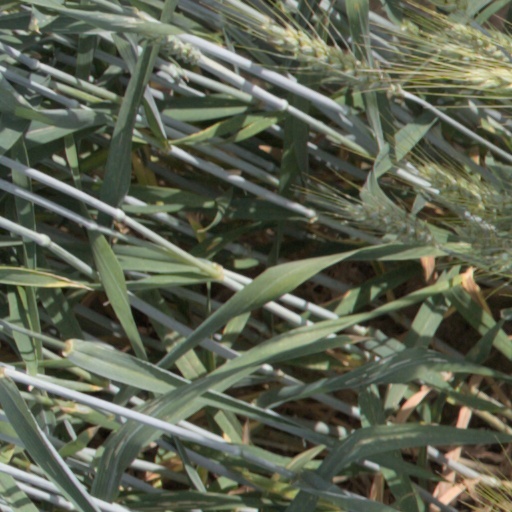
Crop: wheat